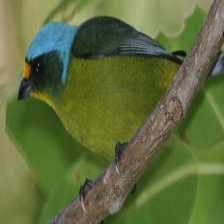
Species: ANTILLEAN EUPHONIA
Scientific name: EUPHONIA MUSICA